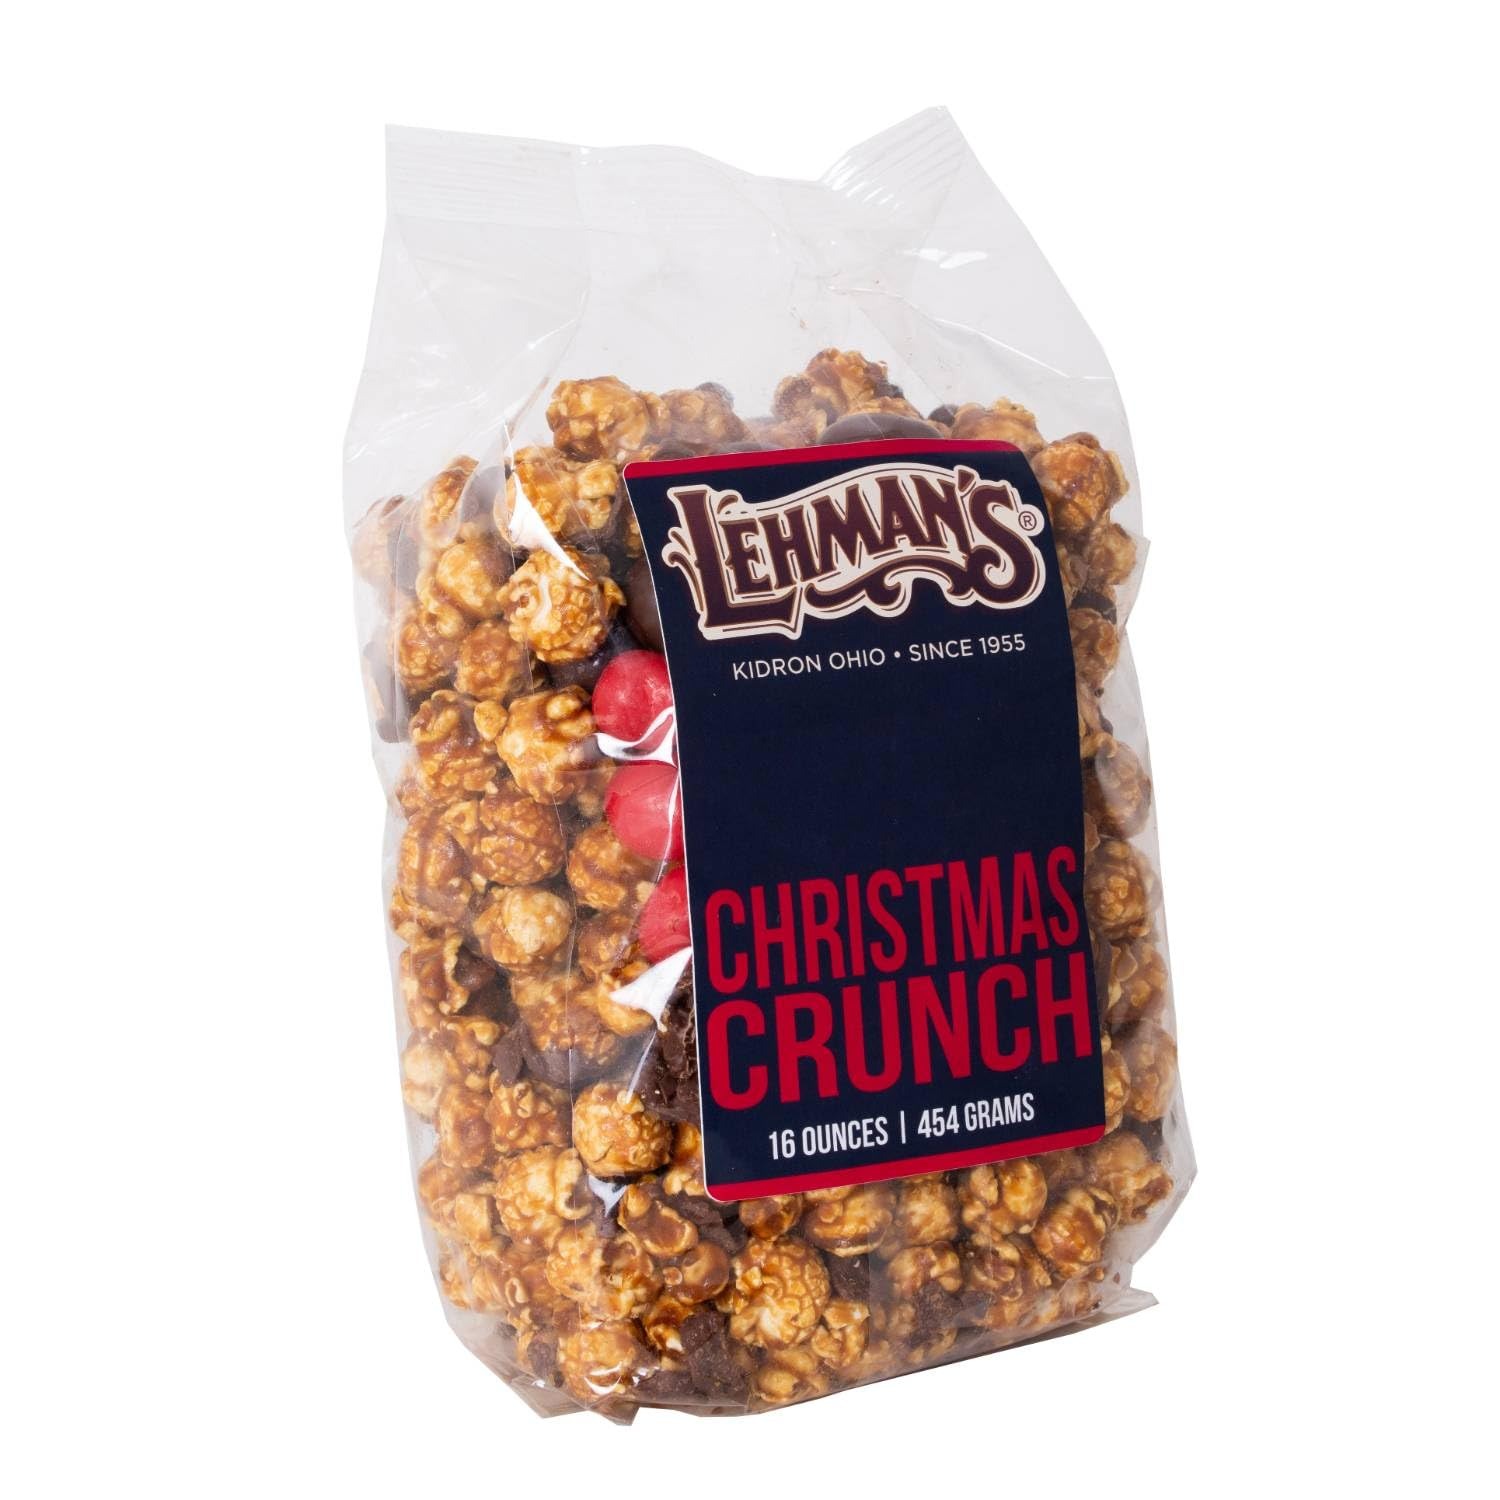
Item Name: Lehman's Caramel Popcorn Snack Mix, Crunchy Popped Corn Treat with Milk Chocolate, Christmas Crunch Flavor, 1 lb bag
Bullet Point 1: Christmas Crunch, the rich taste of caramel corn mixed with milk chocolate, crunchy almonds, flavorful cherries, and warm, cozy cinnamon
Bullet Point 2: Caramel corn blended with Christmas treats your sweet tooth will love, like milk chocolate, cherries, almonds, and cinnamon
Bullet Point 3: Caramel popcorn with a merry twist, it's the ultimate sweet and crunchy snack
Bullet Point 4: Perfect for gifting, entertaining and all-around enjoying
Bullet Point 5: 1 lb bag; USA made by chocolatiers
Product Description: Caramel Popcorn with a Merry Twist Inspired by the season, our caramel corn is blended with Christmas treats your sweet tooth will love, like cool peppermint and cookies or warm, cozy cinnamon and almonds. It's not your ordinary popcorn! Christmas Crunch gives you the rich taste of caramel corn mixed with milk chocolate and some added extras for the holiday - crunchy almonds, flavorful cherries, and warm cinnamon.. It's the ultimate sweet and crunchy snack!. Perfect for gifting, entertaining and all-around enjoying. Comes in a 1-lb bag. USA made by chocolatiers. Ingredients: Brown sugar, corn syrup, sugar, popcorn, butter, baking soda, salt, vegetable and/or soybean oil, soy lecithin, pure milk chocolate [sugar, whole milk, cocoa butter, chocolate liquor, soy lecithin (an emulsifier), and vanillin (an artificial flavor)], almonds, cinnamon, vanilla (an artificial flavor), water, red tart cherries, corn syrup, red coating [sugar, partially hydrogenated palm kernel oil, whole milk powder and/or solids, reduced mineral whey powder, nonfat milk powder and/or solids, red 40 lake, soy lecithin (an emulsifier), salt, artificial flavor, and/or vanillin (an artificial flavor)], artificial flavor (propylene glycol), gum arabic, and a confectionary glaze. Products have been produced on shared equipment with peanuts, tree nuts, milk, eggs, soybeans and wheat.
Value: 16.0
Unit: Ounce

Price: 28.98